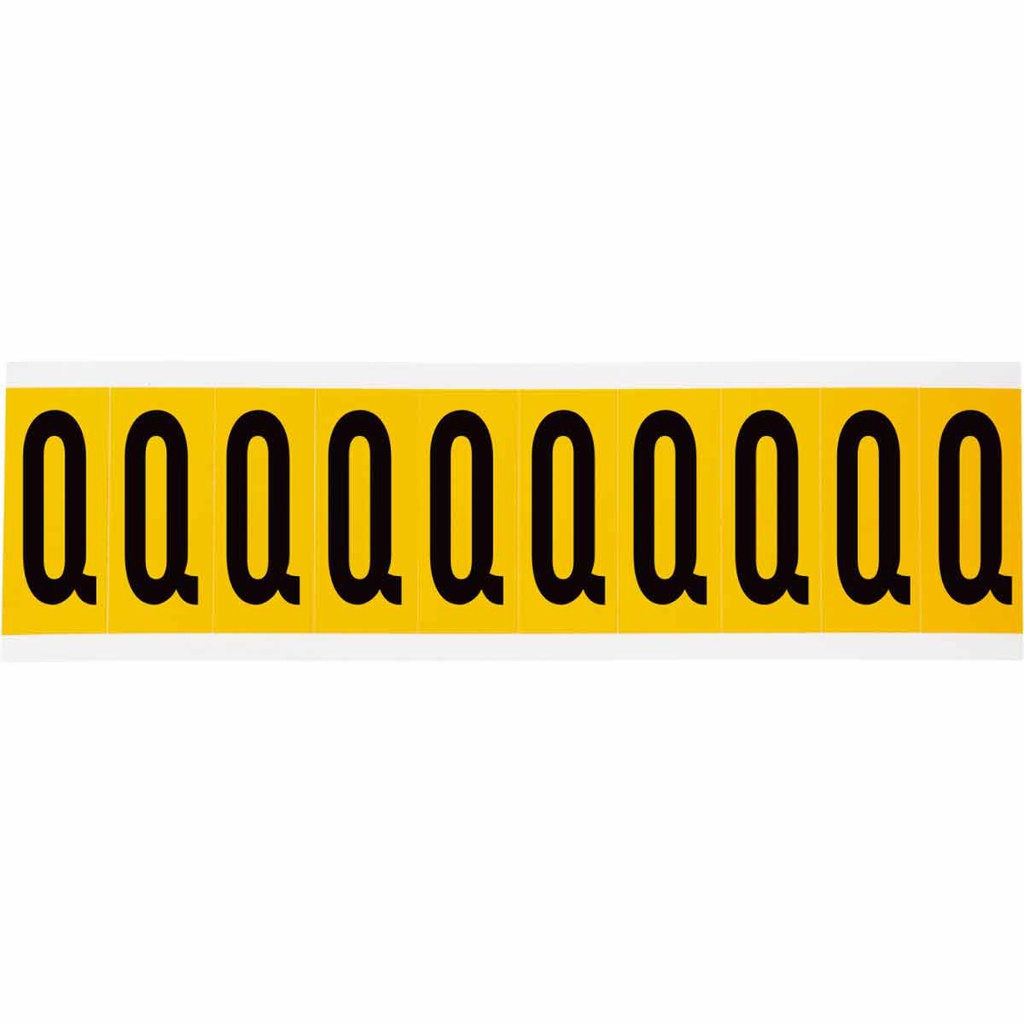
Brady 1534-Q
B-946 vinyl is printed with weather resistant inks and is suited for use in outdoor applications where weatherability is a key consideration.15 Series Pressure Sensitive Vinyl Letter Labels - 1.938" H, Black on Yellow, Q Brady 1534-Q is now available new, surplus, and used from Williams Automation. If you need a specific firmware or series relating to this item, please call or email us with your request. We can also provide specifications and/or a data sheet for this item upon request. Please call or email us if you require one. Please note we offer UPS Next Day Air shipping for all orders. Please be sure to select next day shipping at checkout, and we will provide same-day shipment. Call (803) 761-7027 if you have any questions about availability, or email us at sales@williamsautomation.com .
Brand: Williams Automation
Category: Business & Industrial > Signage > Digital Signs